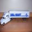
Label: truck